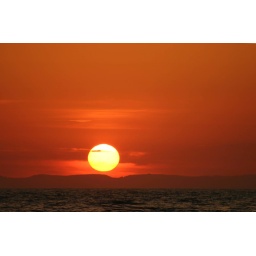
big ball of fire in the sky